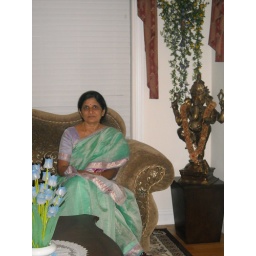
near golden great bridge 018